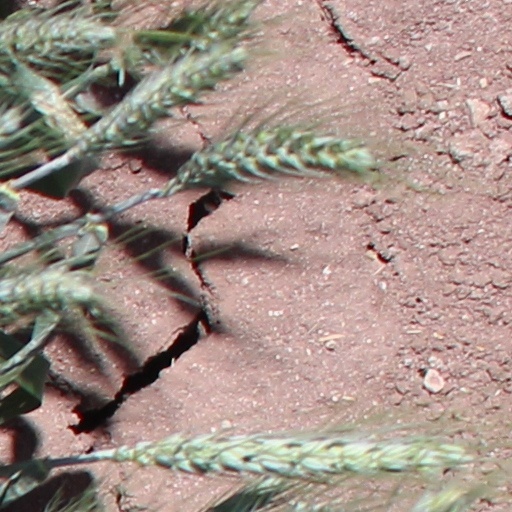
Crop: wheat